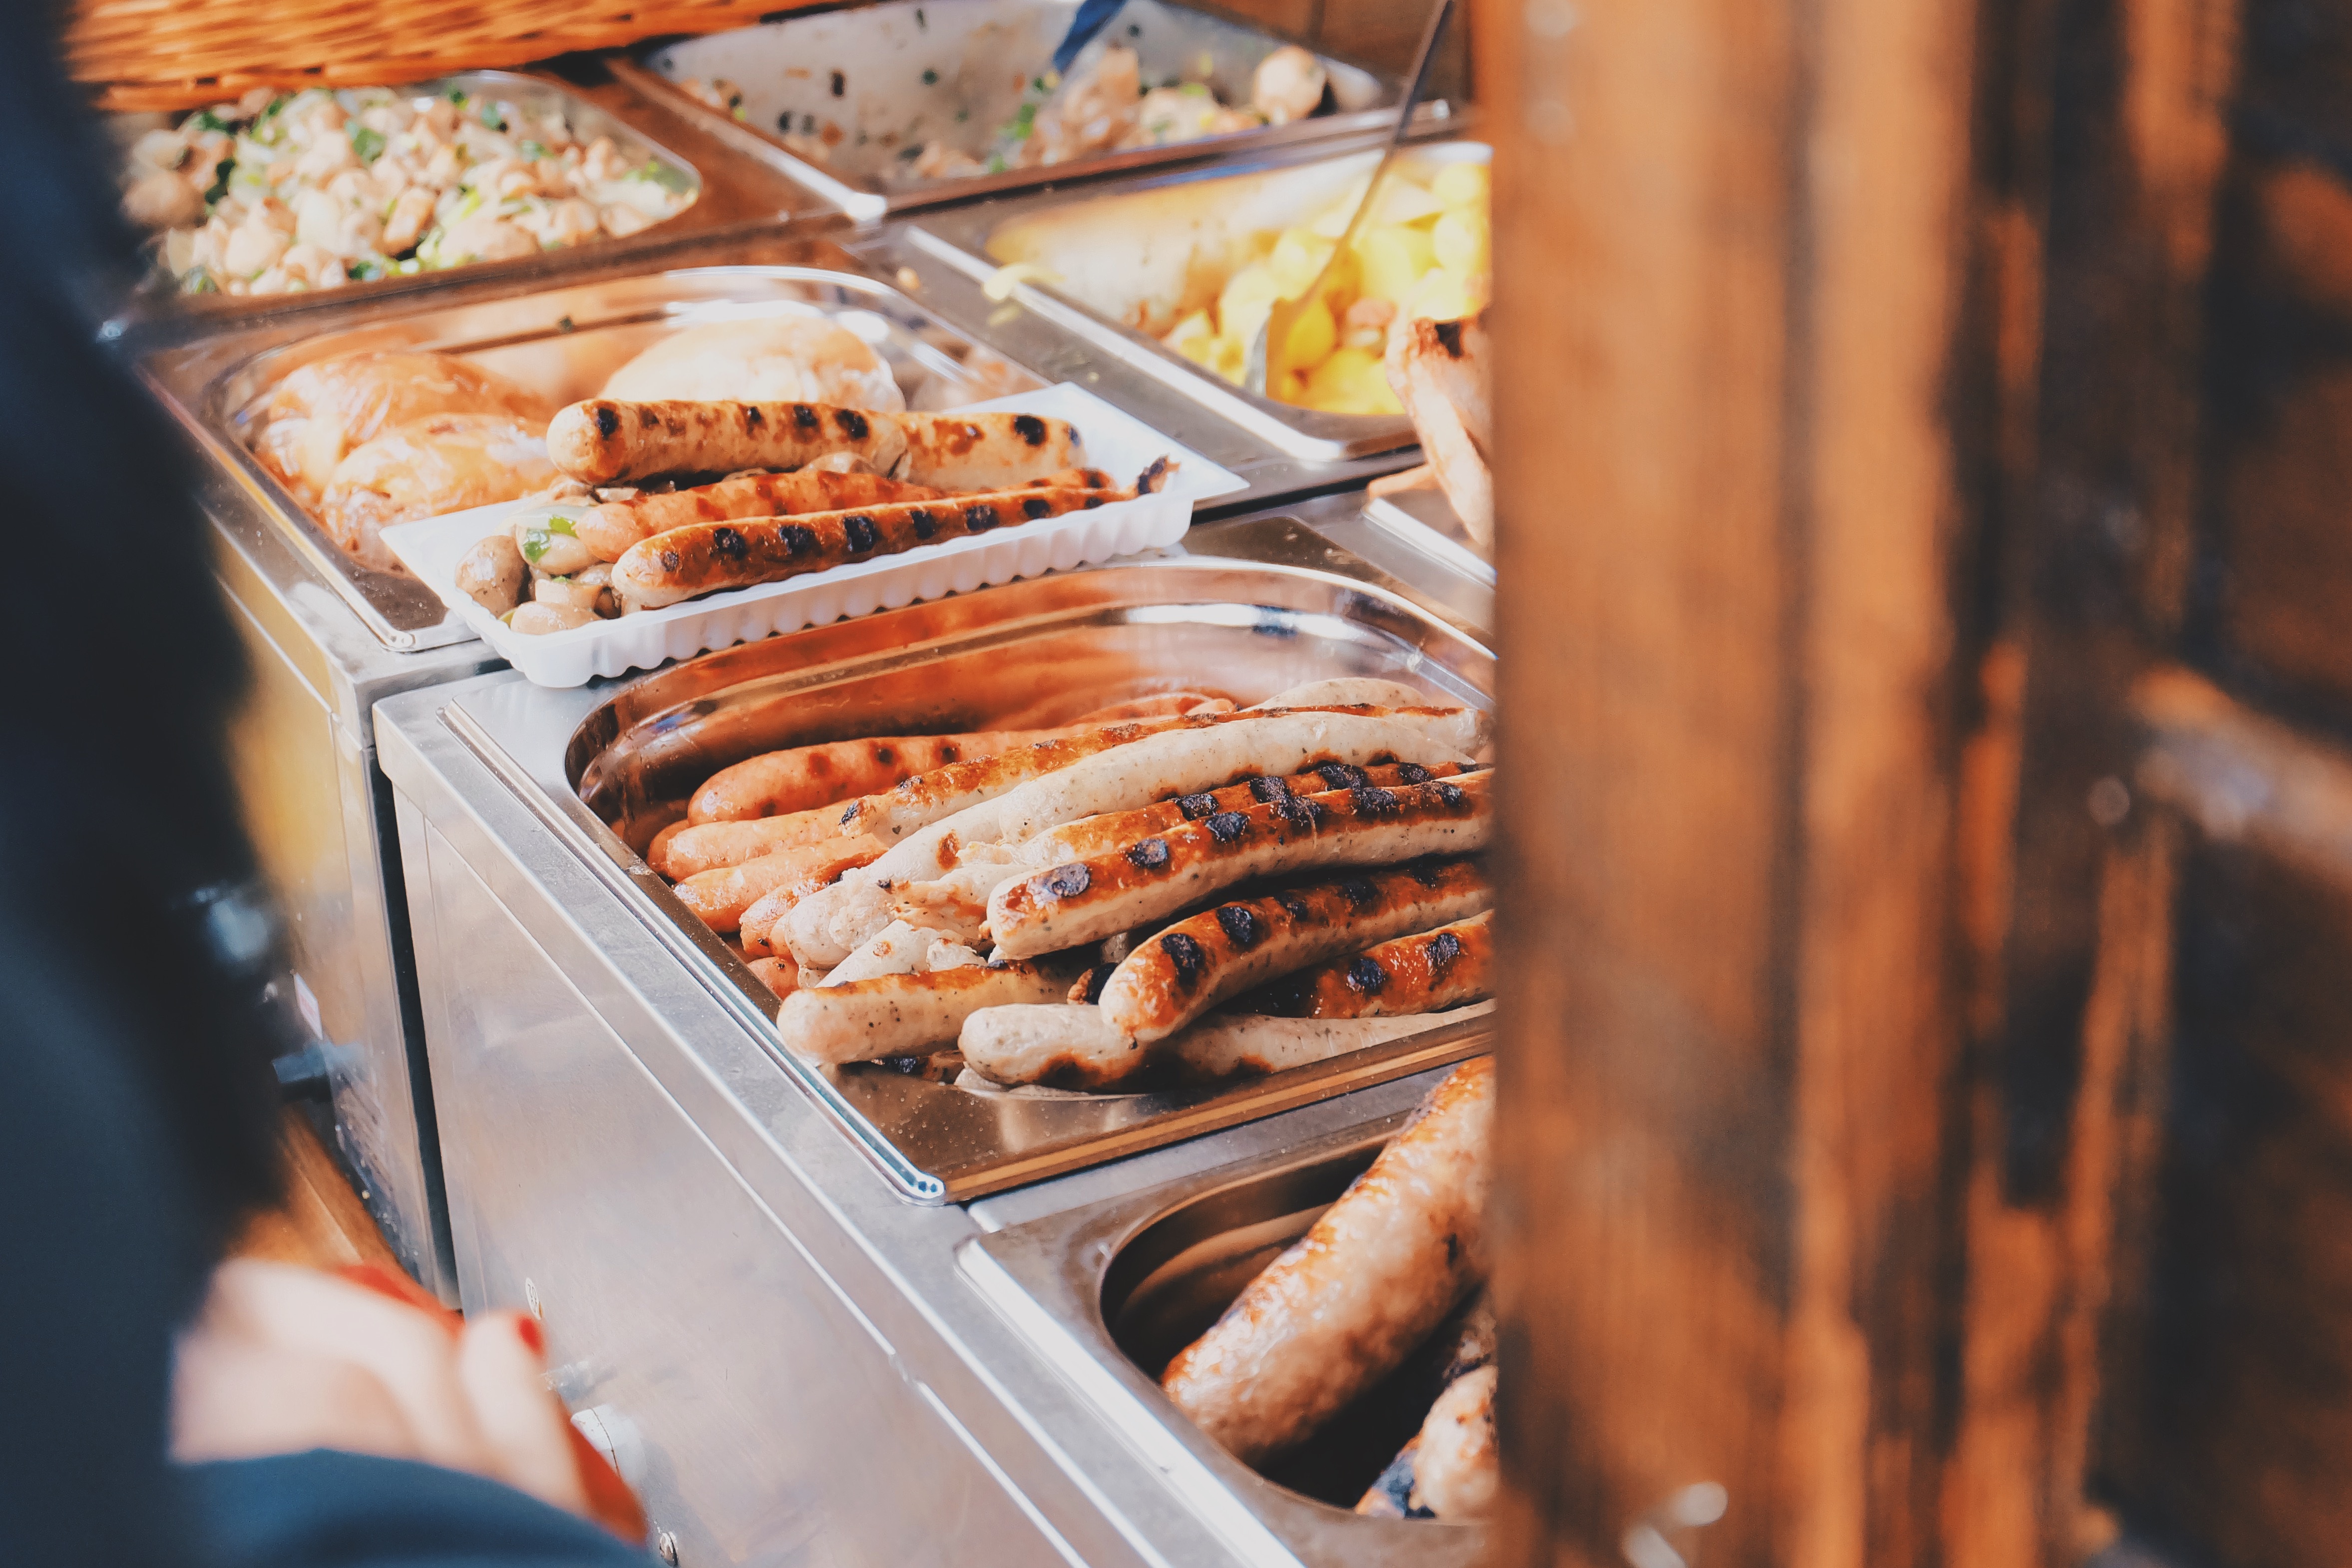
dish, meal, food, bbq, breakfast, baking, snack, dessert, lunch, delicious, bakery, buffet, eating, dining, party, tasty, banquet, event, catering, service, grilled, brunch, prepared, flavor, salads, sausages, sense